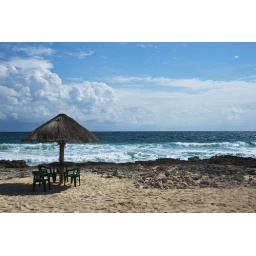
Tables and chairs at the beach in Mexico